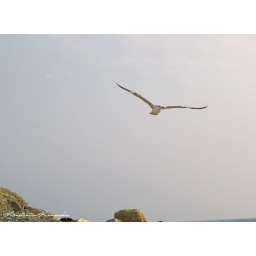
Seagull in wide-winged flight against a clear blue sky